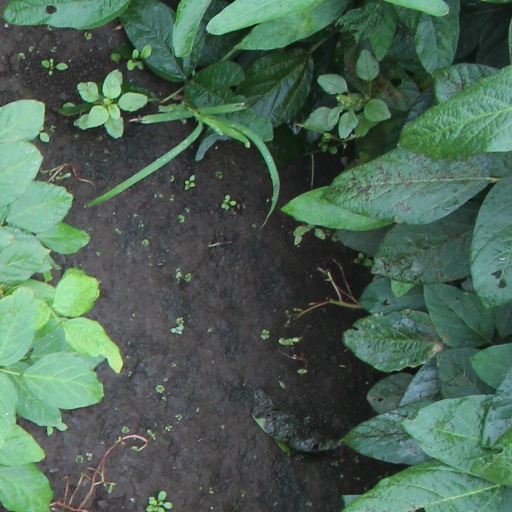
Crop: soybean